Tundra

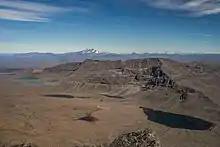
Tundra on the Kerguelen Islands.

The biodiversity of tundras is low: 1,700 species of vascular plants and only 48 species of land mammals can be found, although millions of birds migrate there each year for the marshes. There are also a few fish species. There are few species with large populations. Notable plants in the Arctic tundra include blueberry ("Vaccinium uliginosum"), crowberry ("Empetrum nigrum"), reindeer lichen ("Cladonia rangiferina"), lingonberry ("Vaccinium vitis-idaea"), and Labrador tea ("Rhododendron groenlandicum"). Notable animals include reindeer (caribou), musk ox, Arctic hare, Arctic fox, snowy owl, ptarmigan, northern red-backed voles, lemmings, the mosquito, and even polar bears near the ocean. Tundra is largely devoid of poikilotherms such as frogs or lizards.